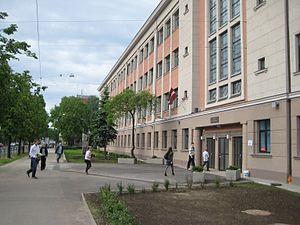
L'entrée principale du bâtiment de l'École secondaire No. 13 de Riga (accès par la rue Pulkveza Brieza)
L'École Secondaire No. 13 de Riga est l'un des établissements d'éducation les plus reconnus de la République de Lettonie fondée en 1951.